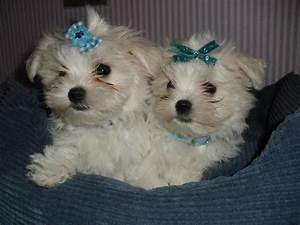
Label: cane